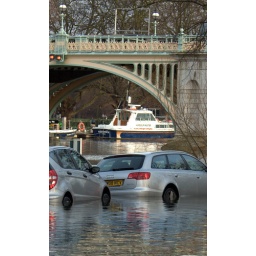
river in the road